Cobb County, Georgia

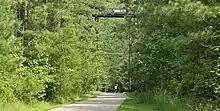
Silver Comet Trail and bike path

Until 1971, the Louisville & Nashville Railroad, running on tracks now owned by CSX, operated passenger trains through Marietta depot.